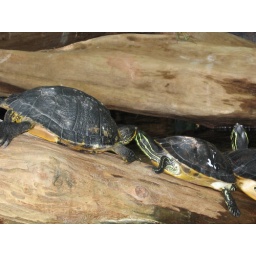
Common sight around any body of water larger than a bath tub.